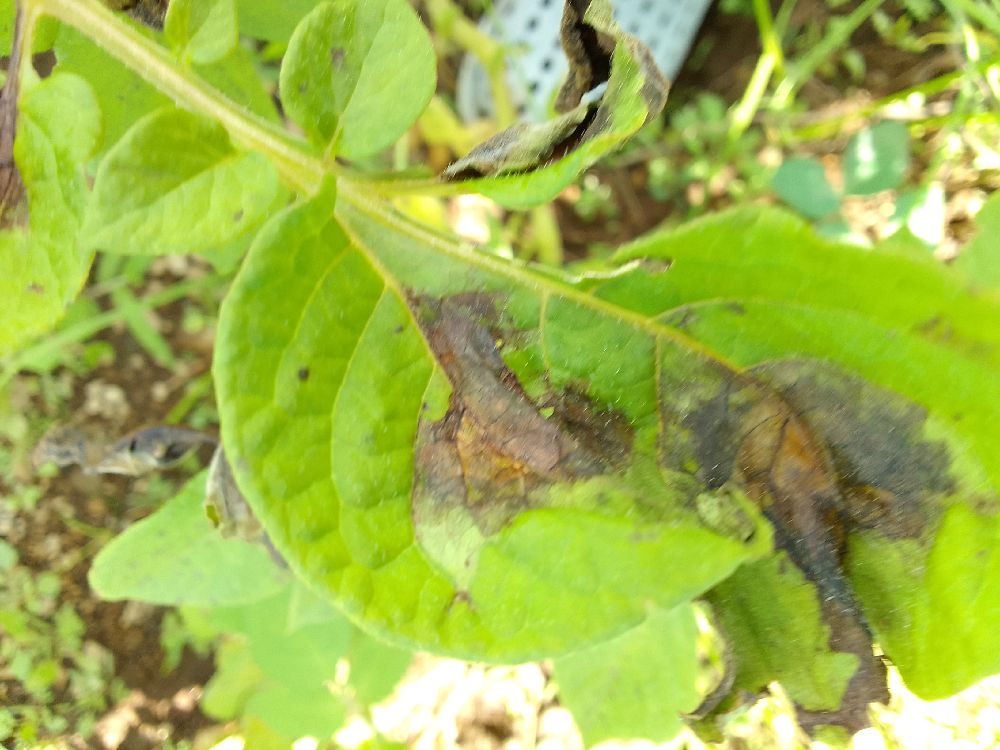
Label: Late blight